Romeo and Juliet

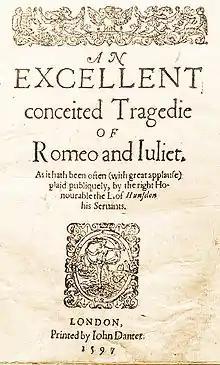
Title page of the first edition

It is unknown when exactly Shakespeare wrote "Romeo and Juliet". Juliet's Nurse refers to an earthquake she says occurred 11 years ago. This may refer to the Dover Straits earthquake of 1580, which would date that particular line to 1591. Other earthquakes—both in England and in Verona—have been proposed in support of the different dates. But the play's stylistic similarities with "A Midsummer Night's Dream" and other plays conventionally dated around 1594–95, place its composition sometime between 1591 and 1595. One conjecture is that Shakespeare may have begun a draft in 1591, which he completed in 1595.